The Walking Dead (video game)

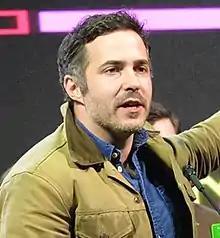
A man with short dark hair, wearing a olive-colored jacket over a blue shirt, speaks into a microphone while raising his arm.

A major aspect of writing "The Walking Dead" was the concept of choice and consequence, particularly regarding life and death for both the player and non-player characters. Telltale, founded by former LucasArts employees who had worked on games where the player could not die, incorporated player death if decisions weren't made quickly enough. Additionally, the player's choices could lead to the permanent deaths of non-player characters. This time-sensitive decision-making came from the prototype zombie game Muckenhoupt made and was designed to maintain the game's pace. This led to the idea of tracking player decisions globally, and Telltale expanded their tracking tools to accommodate for such an idea.